White Brazilians

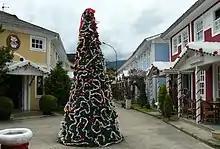
Itatiaia, in the state of Rio de Janeiro, had Finnish colonization.

Dutch people first settled in Brazil during the 17th century, with the region of Pernambuco being a colony of the Dutch Republic from 1630 to 1654. The Dutch were then expelled as Portugal regained control of the region.